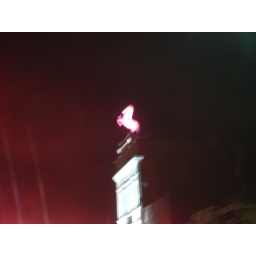
Thought I was going mad seeing the prancing horse in the sky